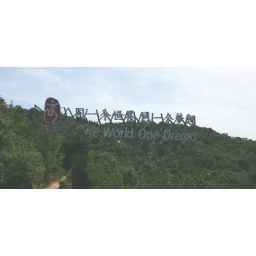
Olympic theme on hill near Great wall